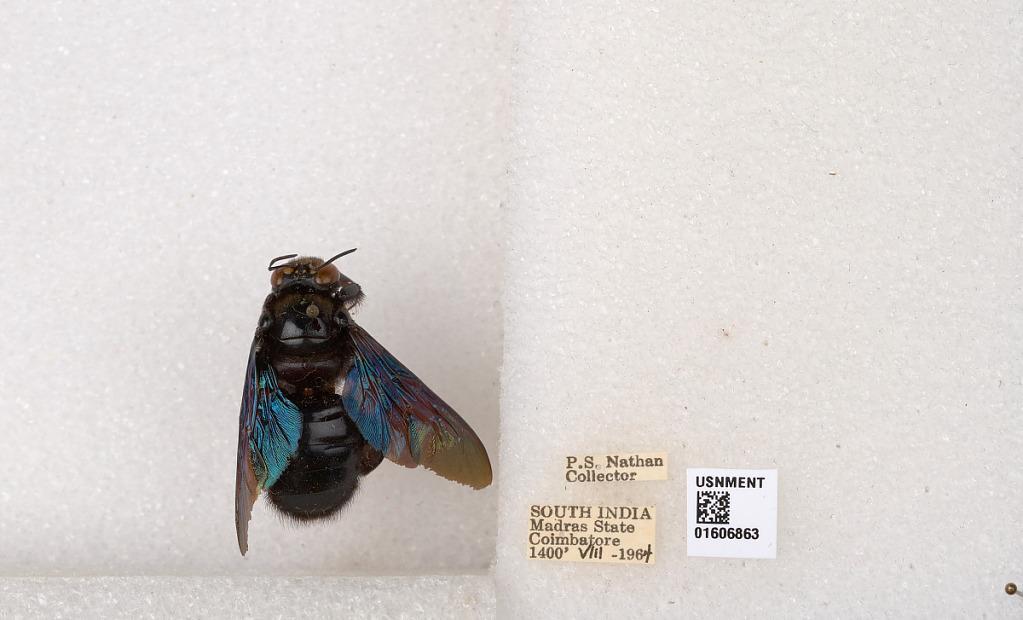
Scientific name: Xylocopa (Biluna) auripennis auripennis Lepeletier
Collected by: P. Nathan
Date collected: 1964-8-1
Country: India
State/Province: Tamil Nadu
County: Coimbatore
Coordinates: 10.9955, 76.9034